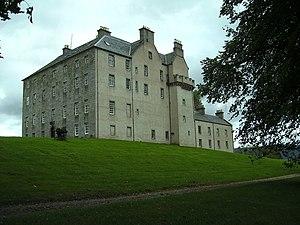
Sir James Grant de Grant, 8ᵉ baronnet, est un propriétaire foncier et homme politique écossais. Il est surnommé le bon Sir James.